Bryan Johnson (comic book writer)

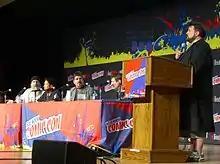
Johnson, at left, with the cast of "Comic Book Men"

Bryan Lee Johnson was born in Highlands, New Jersey. Johnson attended Highlands Elementary School there (part of the Highlands School District) and Henry Hudson Regional High School, graduating in the mid 1980s.